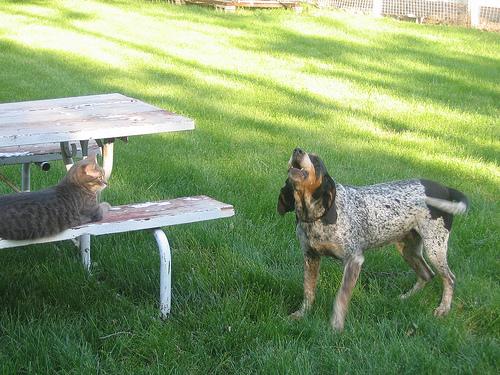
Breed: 217-n000050-bluetick